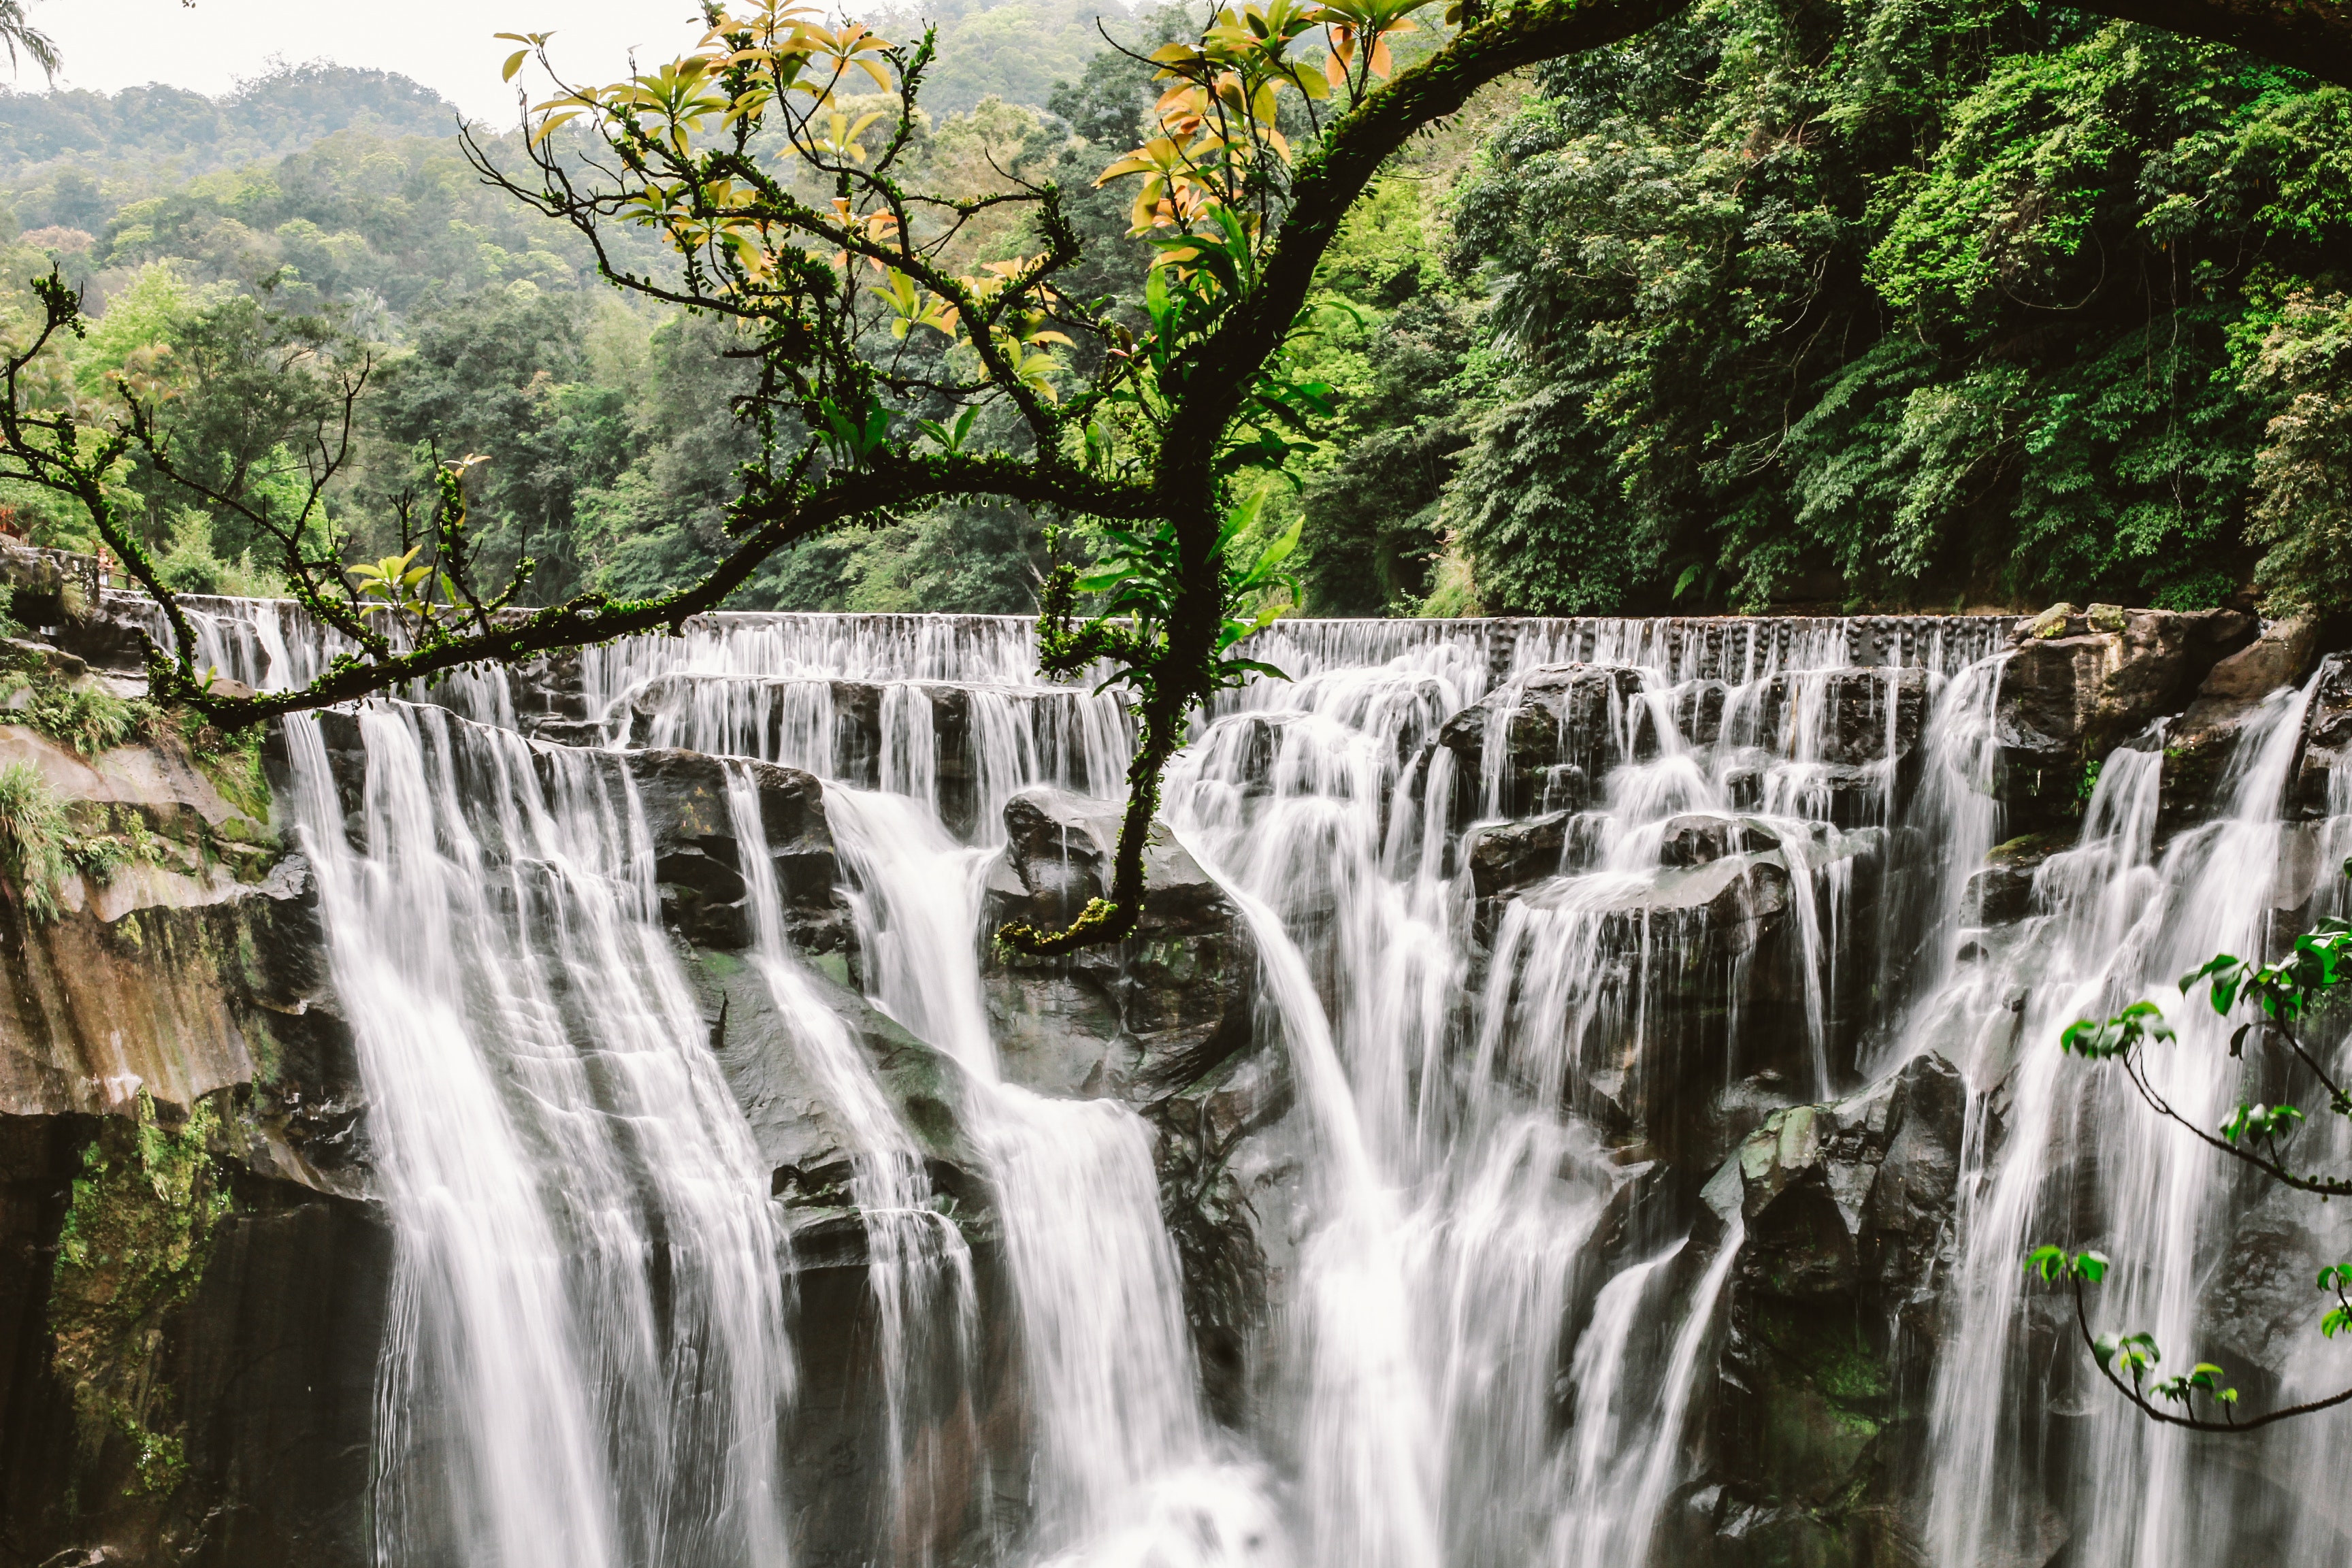
waterfall, water resources, natural landscape, body of water, nature, water, nature reserve, watercourse, vegetation, water feature, state park, tree, chute, hill station, forest, stream, rainforest, plant, national park, river, landscape, jungle, riparian forest, tropical and subtropical coniferous forests, moss, wasserfall, formation, rock, old growth forest, valdivian temperate rain forest